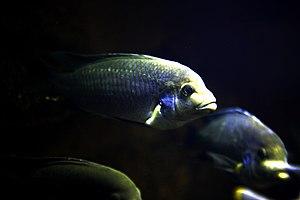
Maylandia zebra est une espèce de poissons d'eau douce de la famille des cichlidae endémique du lac Malawi en Afrique. Ce cichlidé fait partie des espèces dites "Mbuna" ou poisson brouteurs d'algues du lac Malawi. Maylandia estherae a longtemps été considéré et dénommé M. zebra.